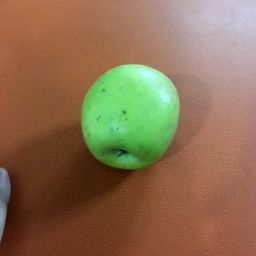
Fruit: Apple
Quality: Good